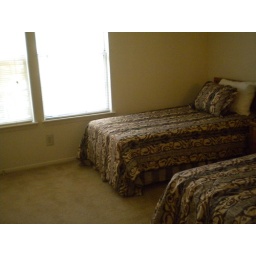
My bed is the one on the left by the window